Economic history of the Philippines

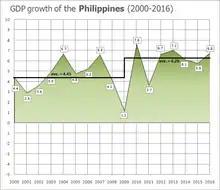
Philippine GDP growth 2000–2016

The Marcos regime cornered an increasing share of the profits from the traditional export crops, sugar cane and coconut. The result was a redistribution of income from agro-export elites as a whole to a politically well-connected subset of that elite.